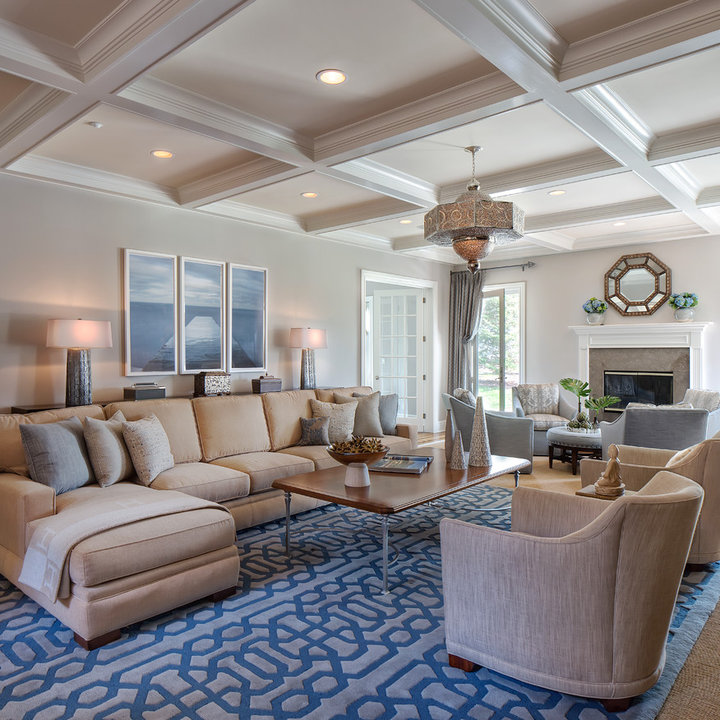
Style: Classic